Kunduz hospital airstrike

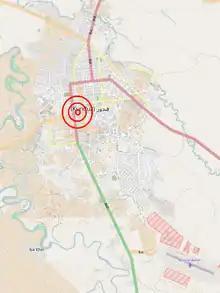
Location of Kunduz MSF Trauma Center within Kunduz

On 3 October 2015, a United States Air Force AC-130U gunship attacked the Kunduz Trauma Centre operated by Médecins Sans Frontières (MSF, or Doctors Without Borders) in the city of Kunduz, in the province of the same name in northern Afghanistan. 42 people were killed and over 30 were injured.